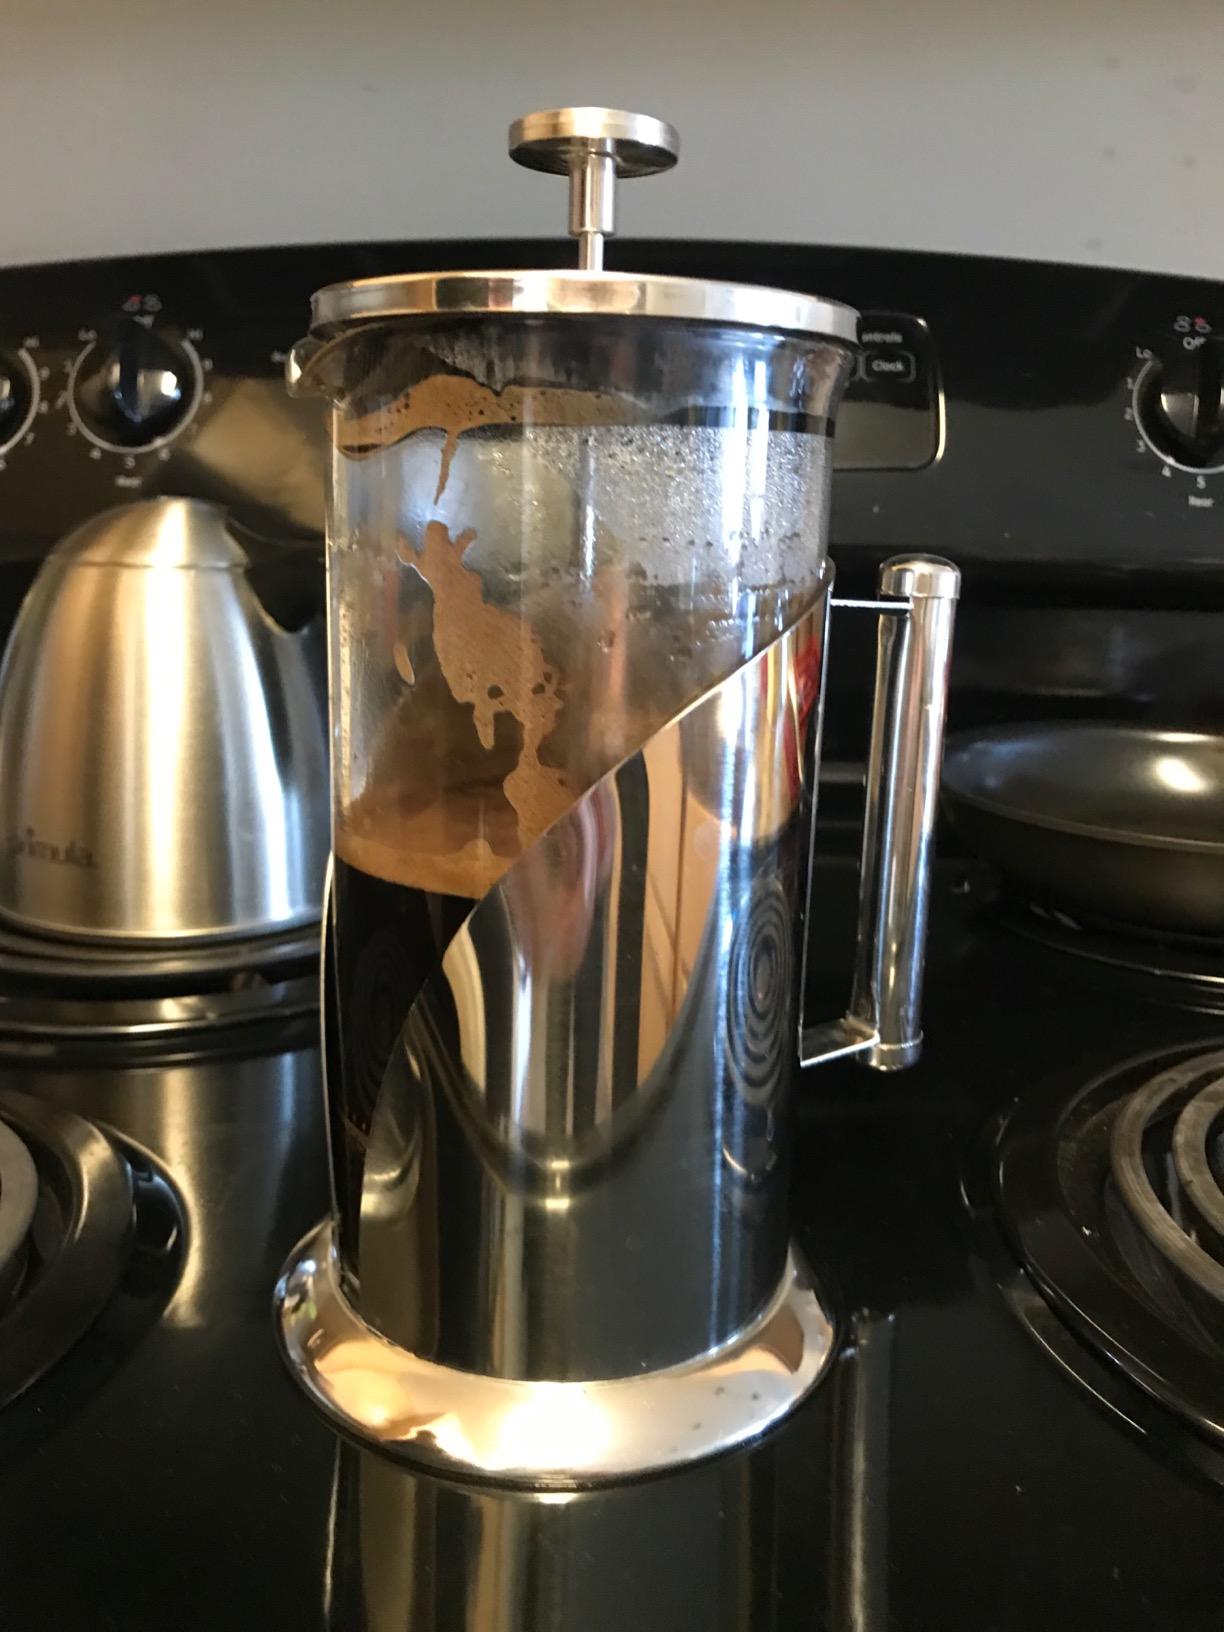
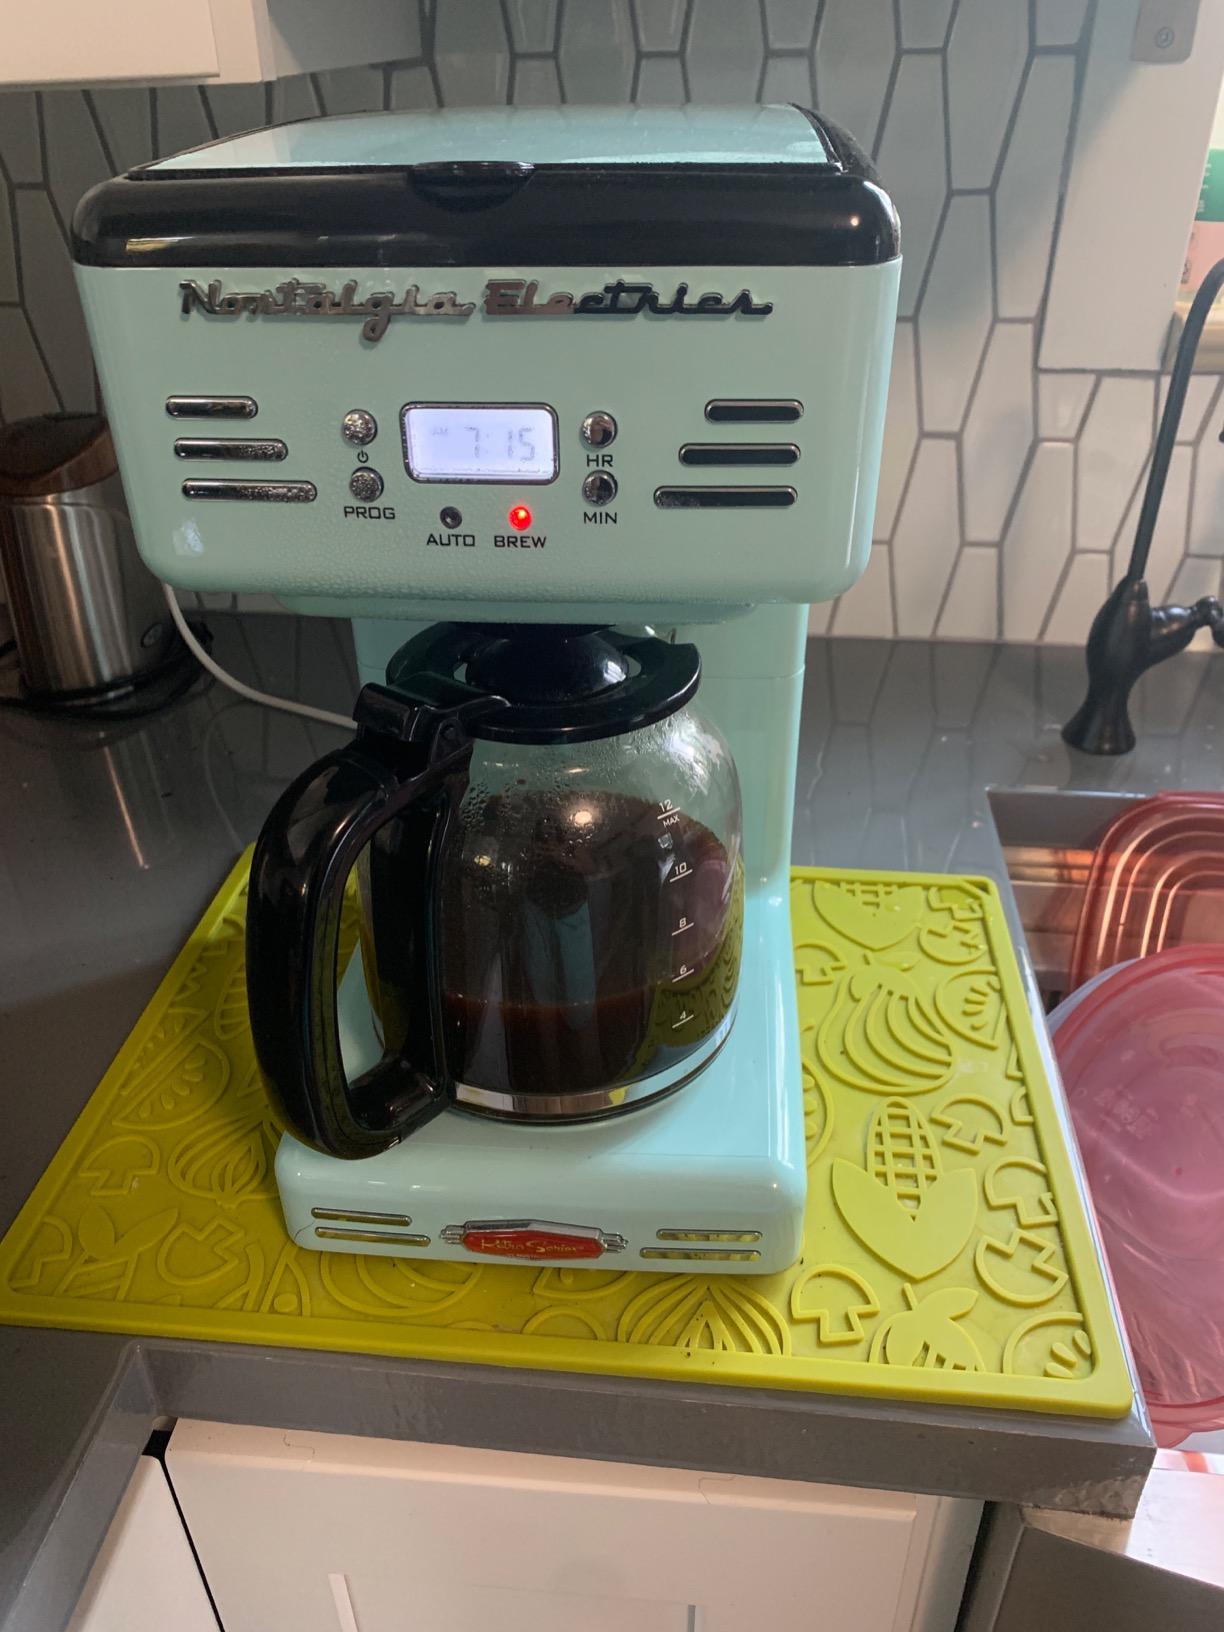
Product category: items_tea
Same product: no